Bloodpool (comics)

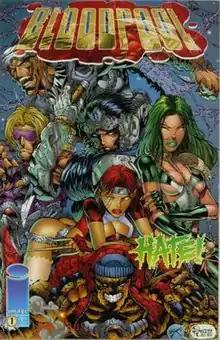
Cover to "Bloodpool Special" #1 (March 1996) Art by Pat Lee.

Bloodpool is a superhero team created by comics creator Rob Liefeld. Their self-titled comic book series was published by Image Comics in 1996 through Liefeld's Extreme Studios. The team's roster includes Rubble, Task, Seoul, Psilence, Wylder, and Fusion. The underage superheroes were recruited by the government for eventual inclusion in the prestigious Youngblood team.